Isiboro Sécure National Park and Indigenous Territory

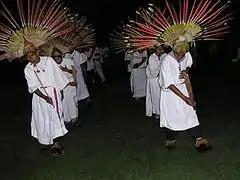
Macheteros, a typical dance of Beni, performed by local Moxos people in Isiboro Sécure National Park, 2004

TIPNIS is home to three indigenous peoples who have ancestrally lived in the region. At the 2001 census, there were 12,388 indigenous inhabitants, living in 64 communities: 1.809 from the Yuracaré people; 4,228 of the Trinitario-Mojeño people; and 6,351 of the Chimane people.